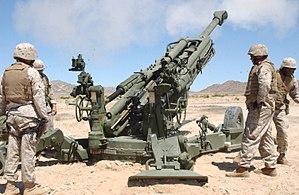
Cet article est une liste des bataillons du Corps des Marines des États-Unis, triés en fonction des missions qu'ils exécutent.